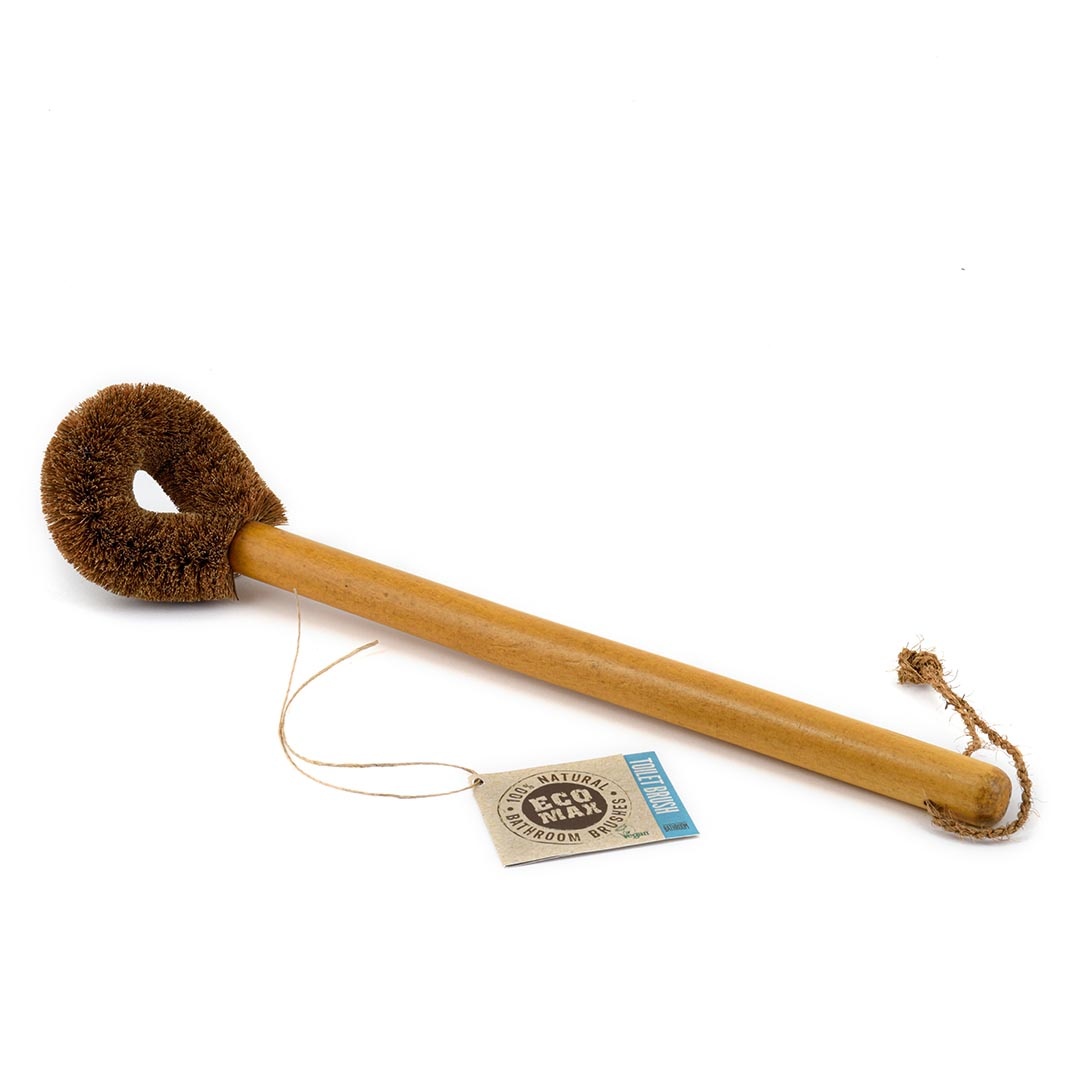
Eco Max Toilet Brush
Brand: Healthy Homewares
Make Toilet cleaning green with the ECOMAX Toilet Brush. Ethically handmade from extra tough coconut fibres, this plastic free toilet brush is designed to give your toilet a thorough clean. The curved brush head is shaped to easily clean under the toilet lip and down the S-bend and small enough for modern space saving toilets. Coconut fibre is naturally anti-bacterial and resistant to germs so your brush remains odour free. Handmade in Sri Lanka from 100% natural, sustainable fibres. Once your brush has reached the end of its life simply throw it in the compost to biodegrade naturally. Plastic free. Biodegradable. Vegan. Fair Trade. Zero Waste. Key features: Plastic free – means zero microplastic pollution Ethically Handmade – supporting women producers in Sri Lanka Vegan Certified – no hidden animal products 100% Natural – carbon neutral and sustainable Long-lasting – coconut fibre keeps its shape and strength Plantation grown – sustainably sourced alstonia timber Biodegradable – compost to breakdown naturally Care of brush: Rinse the brush head after each use when you flush the toilet, shake out excess water and store in your ECOMAX Toilet Brush Holder End of life: Once your toilet brush has reached the end of its life, throw it in the compost bin to breakdown naturally. No need to remove the wire, the coconut fibres will be eaten by micro-organisms, the timber handle will decompose over time and the remaining wire can be recycled when the compost is spread.
Category: Home & Garden > Bathroom Accessories > Toilet Brushes & Holders